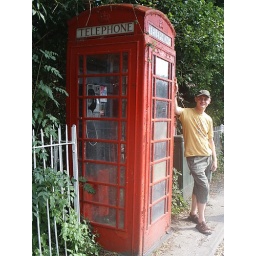
Will and the only working phone box in the woodford valley